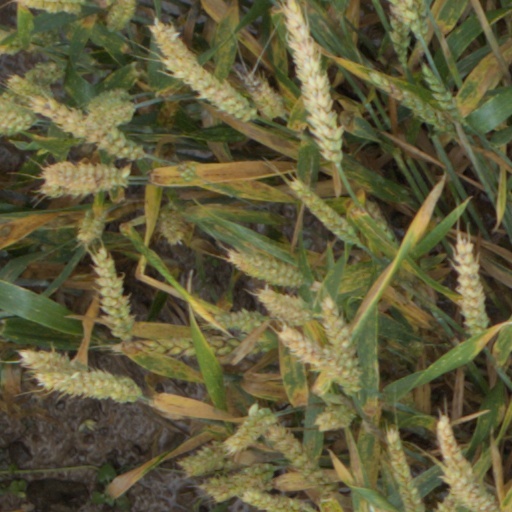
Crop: wheat